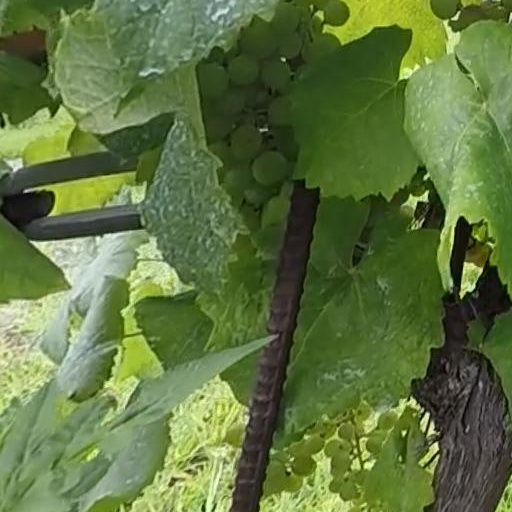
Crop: grape